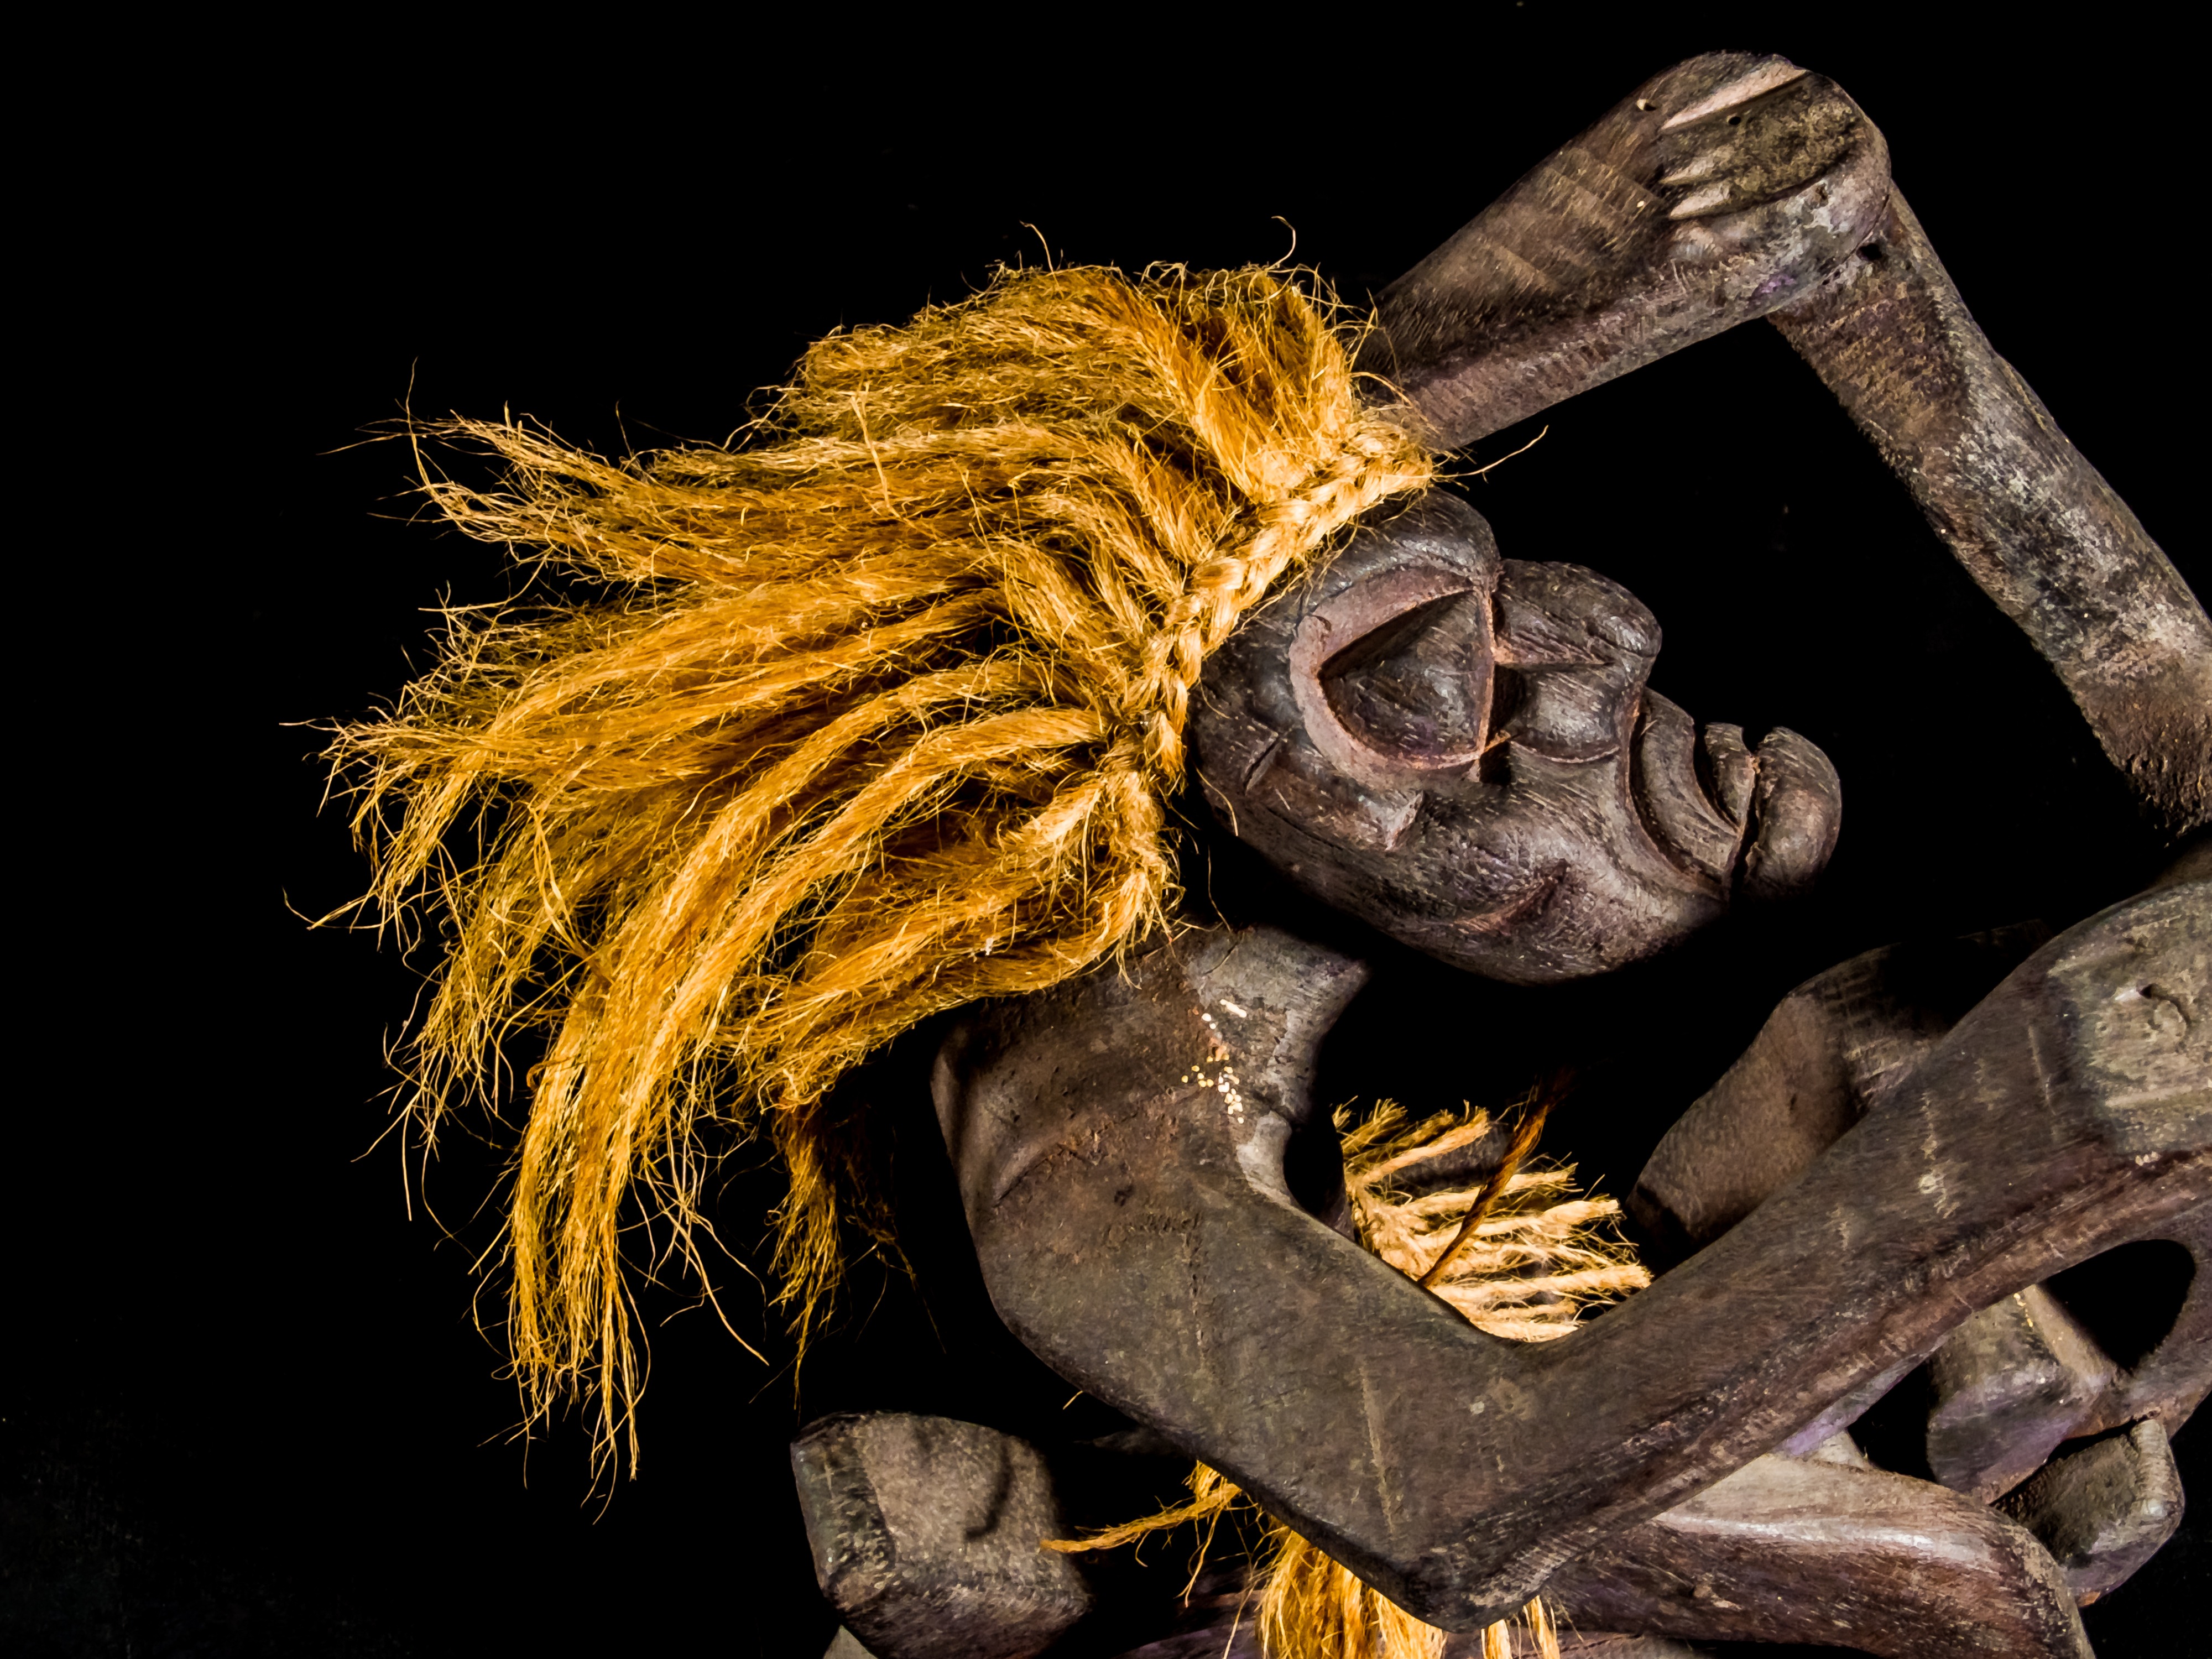
sculpture, mythology, macro photography, art from thailand, wood model, wooden motorbike with driver, wild hairstyle